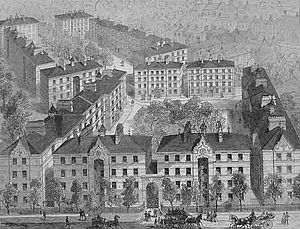
George Peabody / Peabody som filantrop
Bebyggelsen på Peabody Square er et eksempel på det byggeri, Peabody fik sat i gang
George Peabody var en amerikansk forretningsmand og filantrop, der grundlagde flere virksomheder og finansierede undersvisningsinstitutioner i USA og socialt boligbyggeri i London.